Louis R. de Steiguer

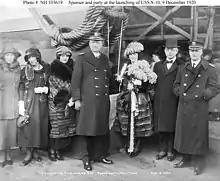
As Commandant of Portsmouth Navy Yard, at launching of submarine , December 9, 1920.

Admiral Louis Rodolph de Steiguer (March 18, 1867 – April 20, 1947) was an officer in the United States Navy. He was the commander of the Battle Fleet from 1927 to 1928.